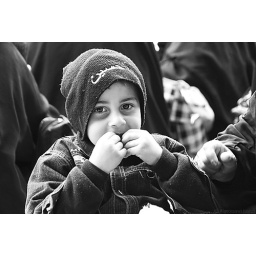
A young boy sits in a cardboard box in the street alongside his mother in Karbala.